GE Dash 8 Series

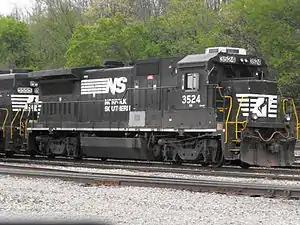
An NS B32-8 at Hinman Yard.

This model was manufactured between 1984 and 1989, with 49 examples of the model built for North American railroads. All but 4 of these units were ordered by Norfolk Southern. The others were 3 units ordered by Burlington Northern Railroad, and a GE demonstrator unit.